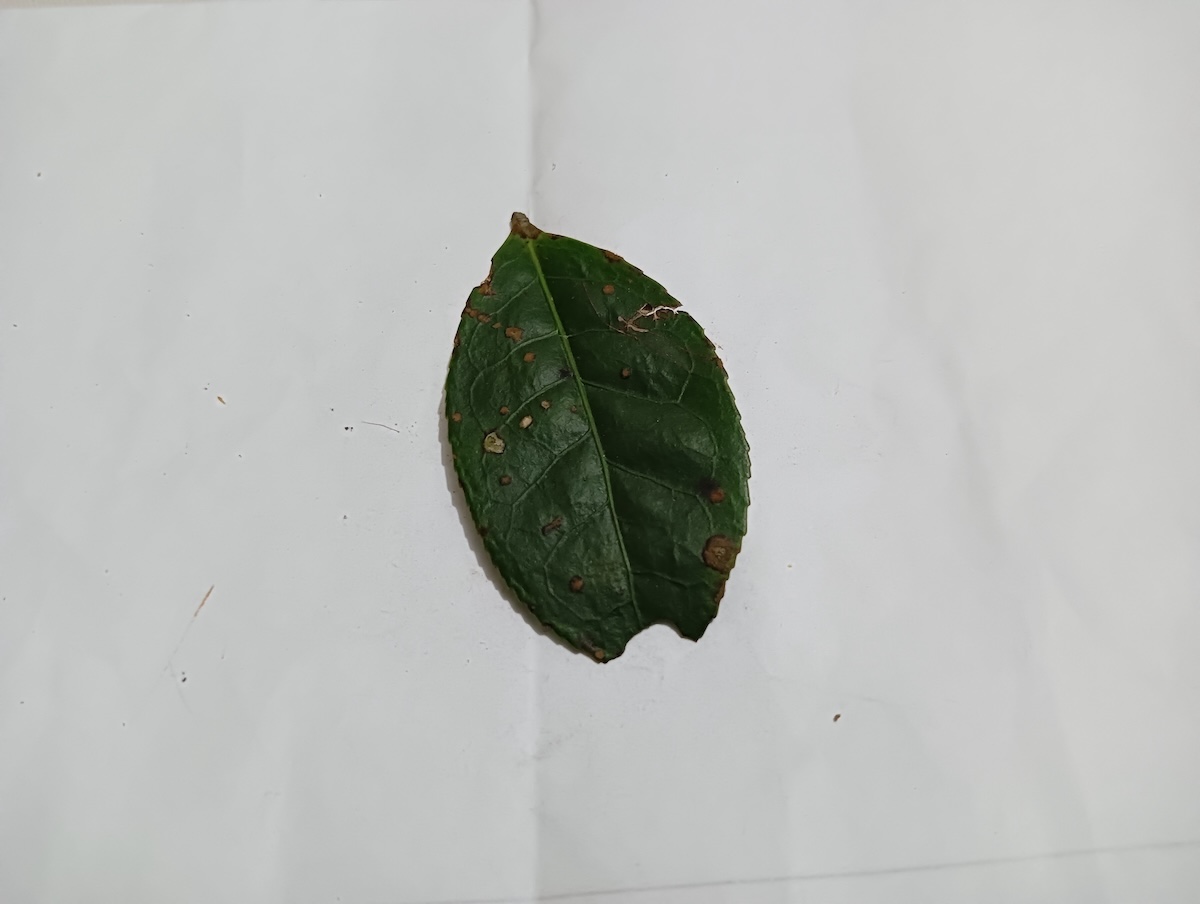
Label: Tea algal leaf spot